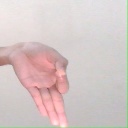
अक्षर: ज्ञ